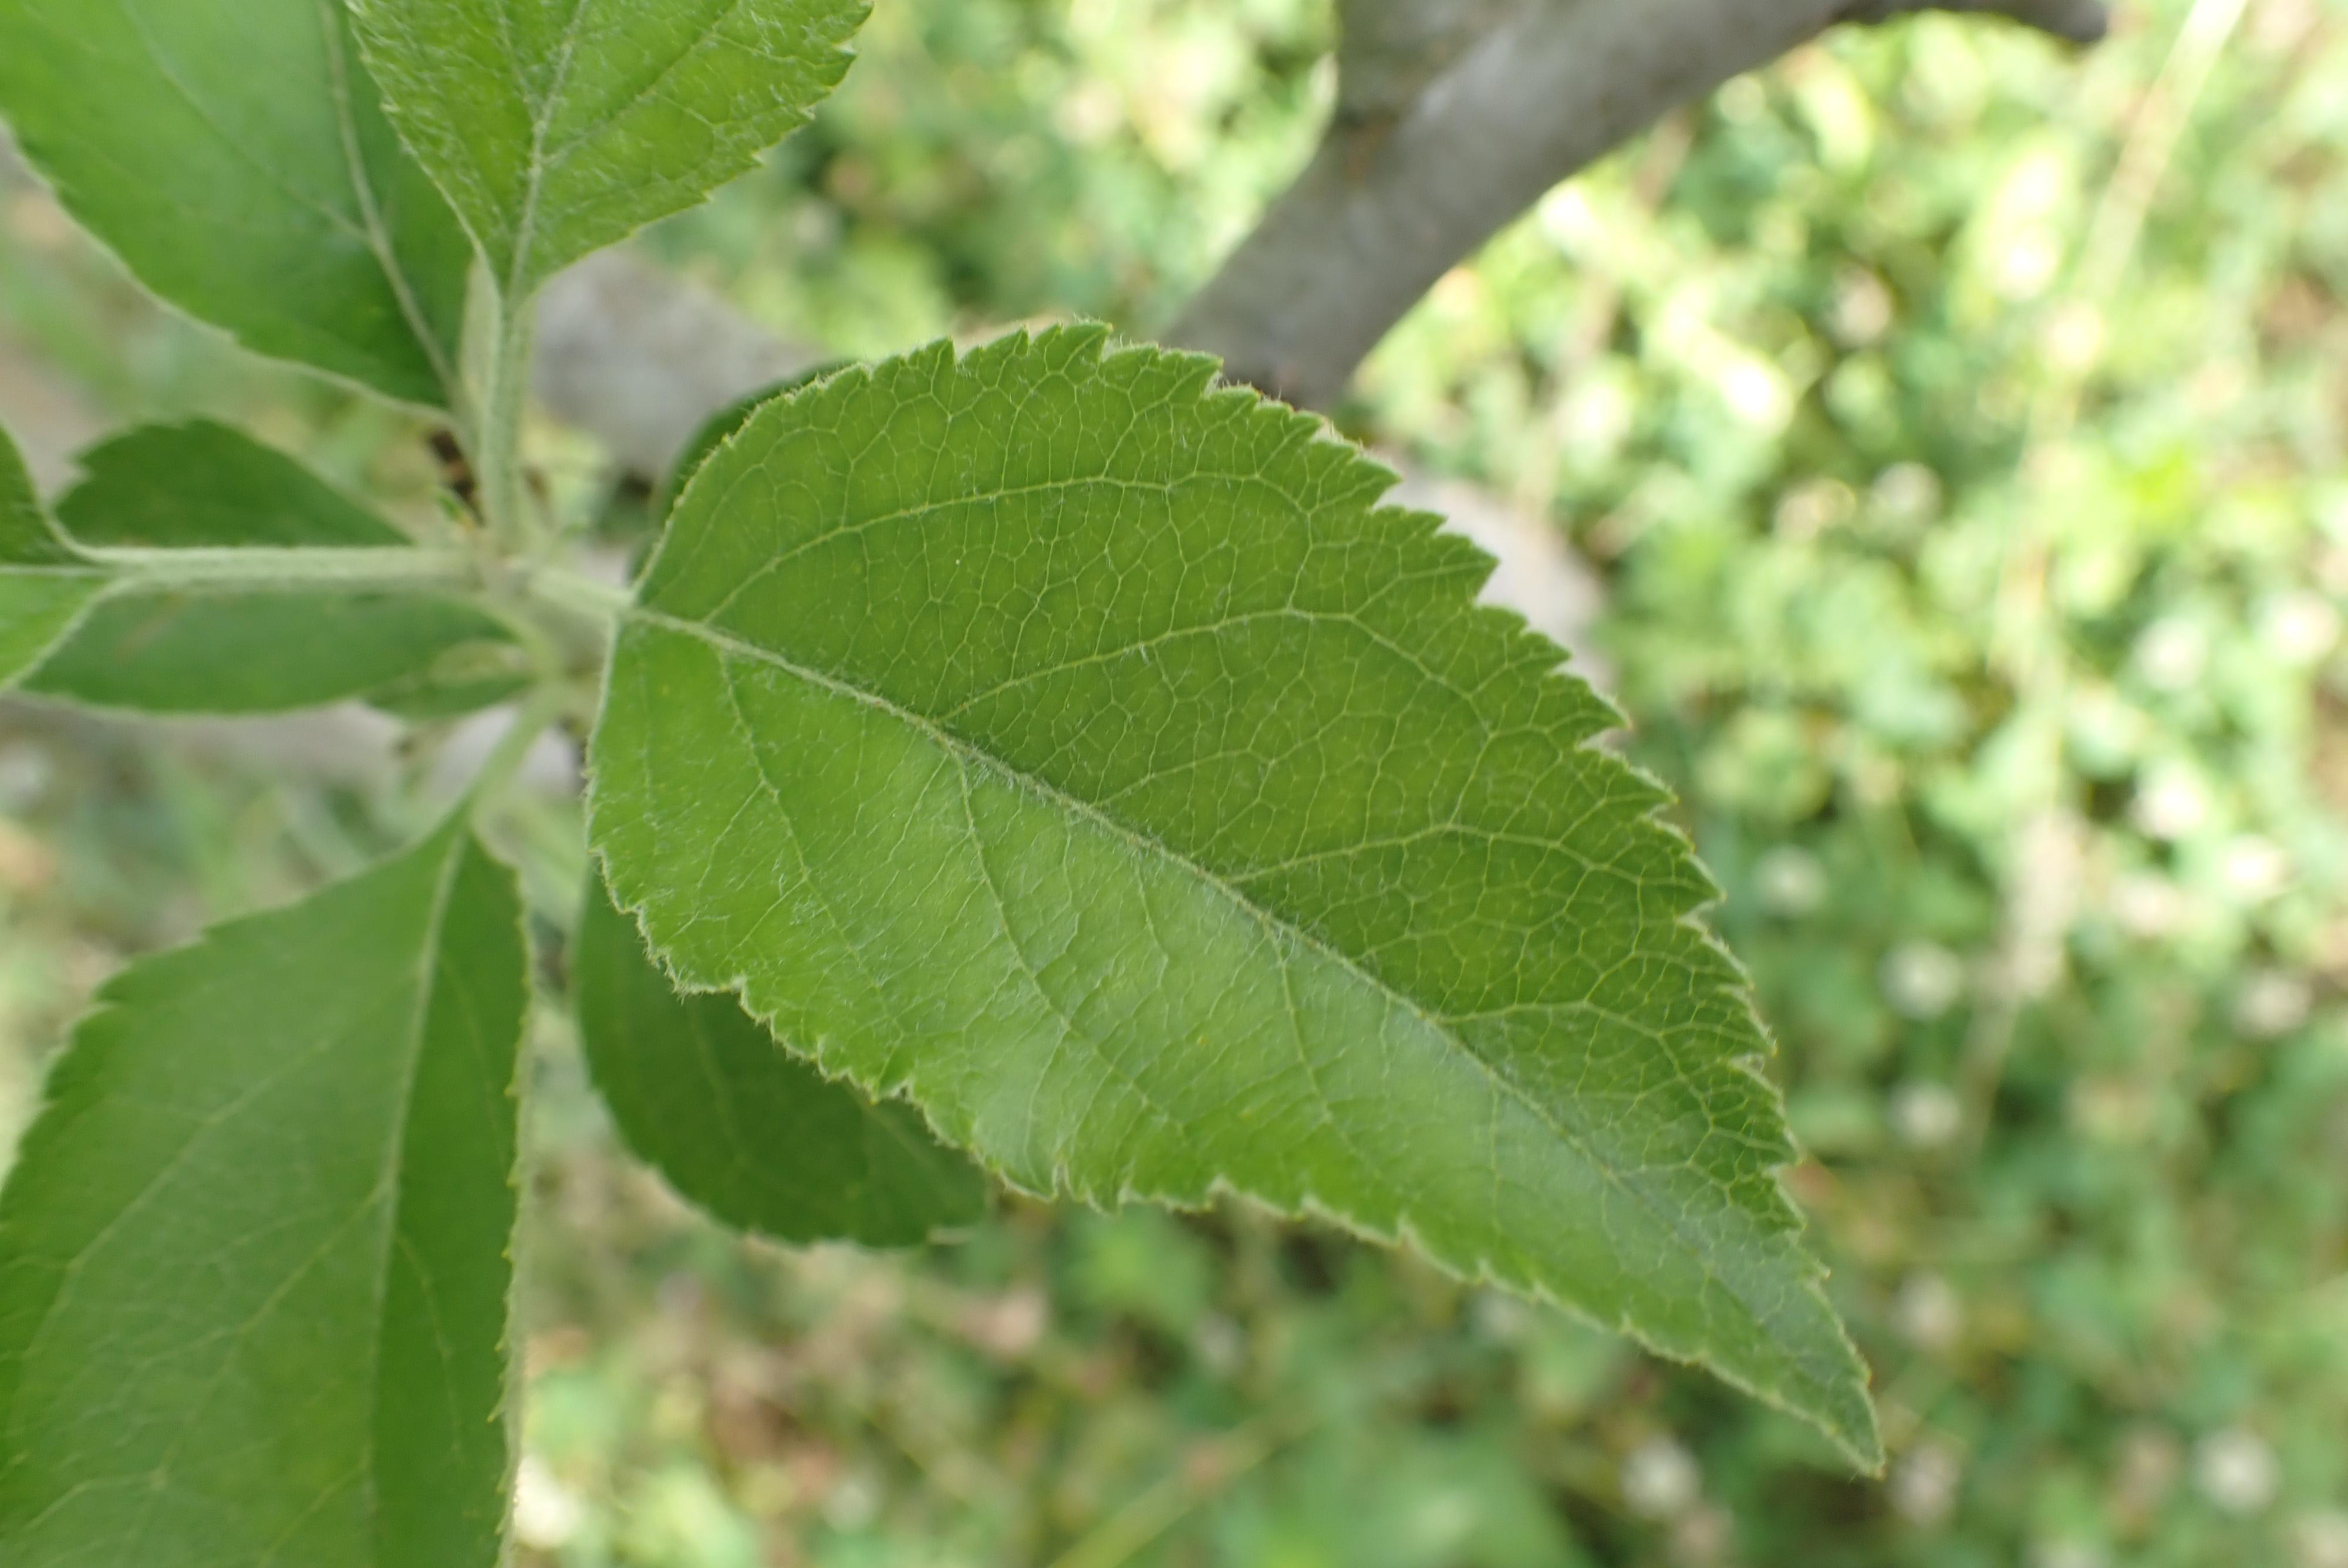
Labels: healthy